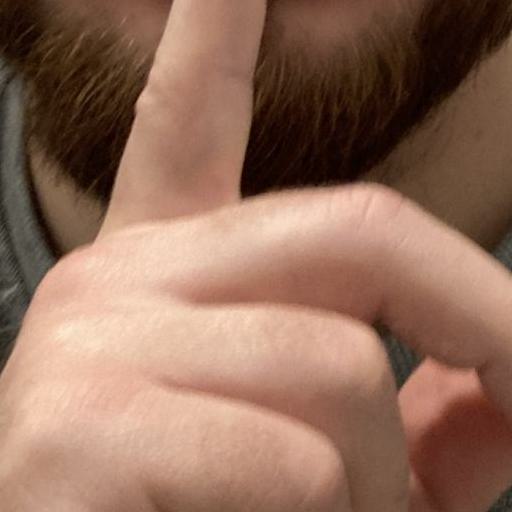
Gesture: mute